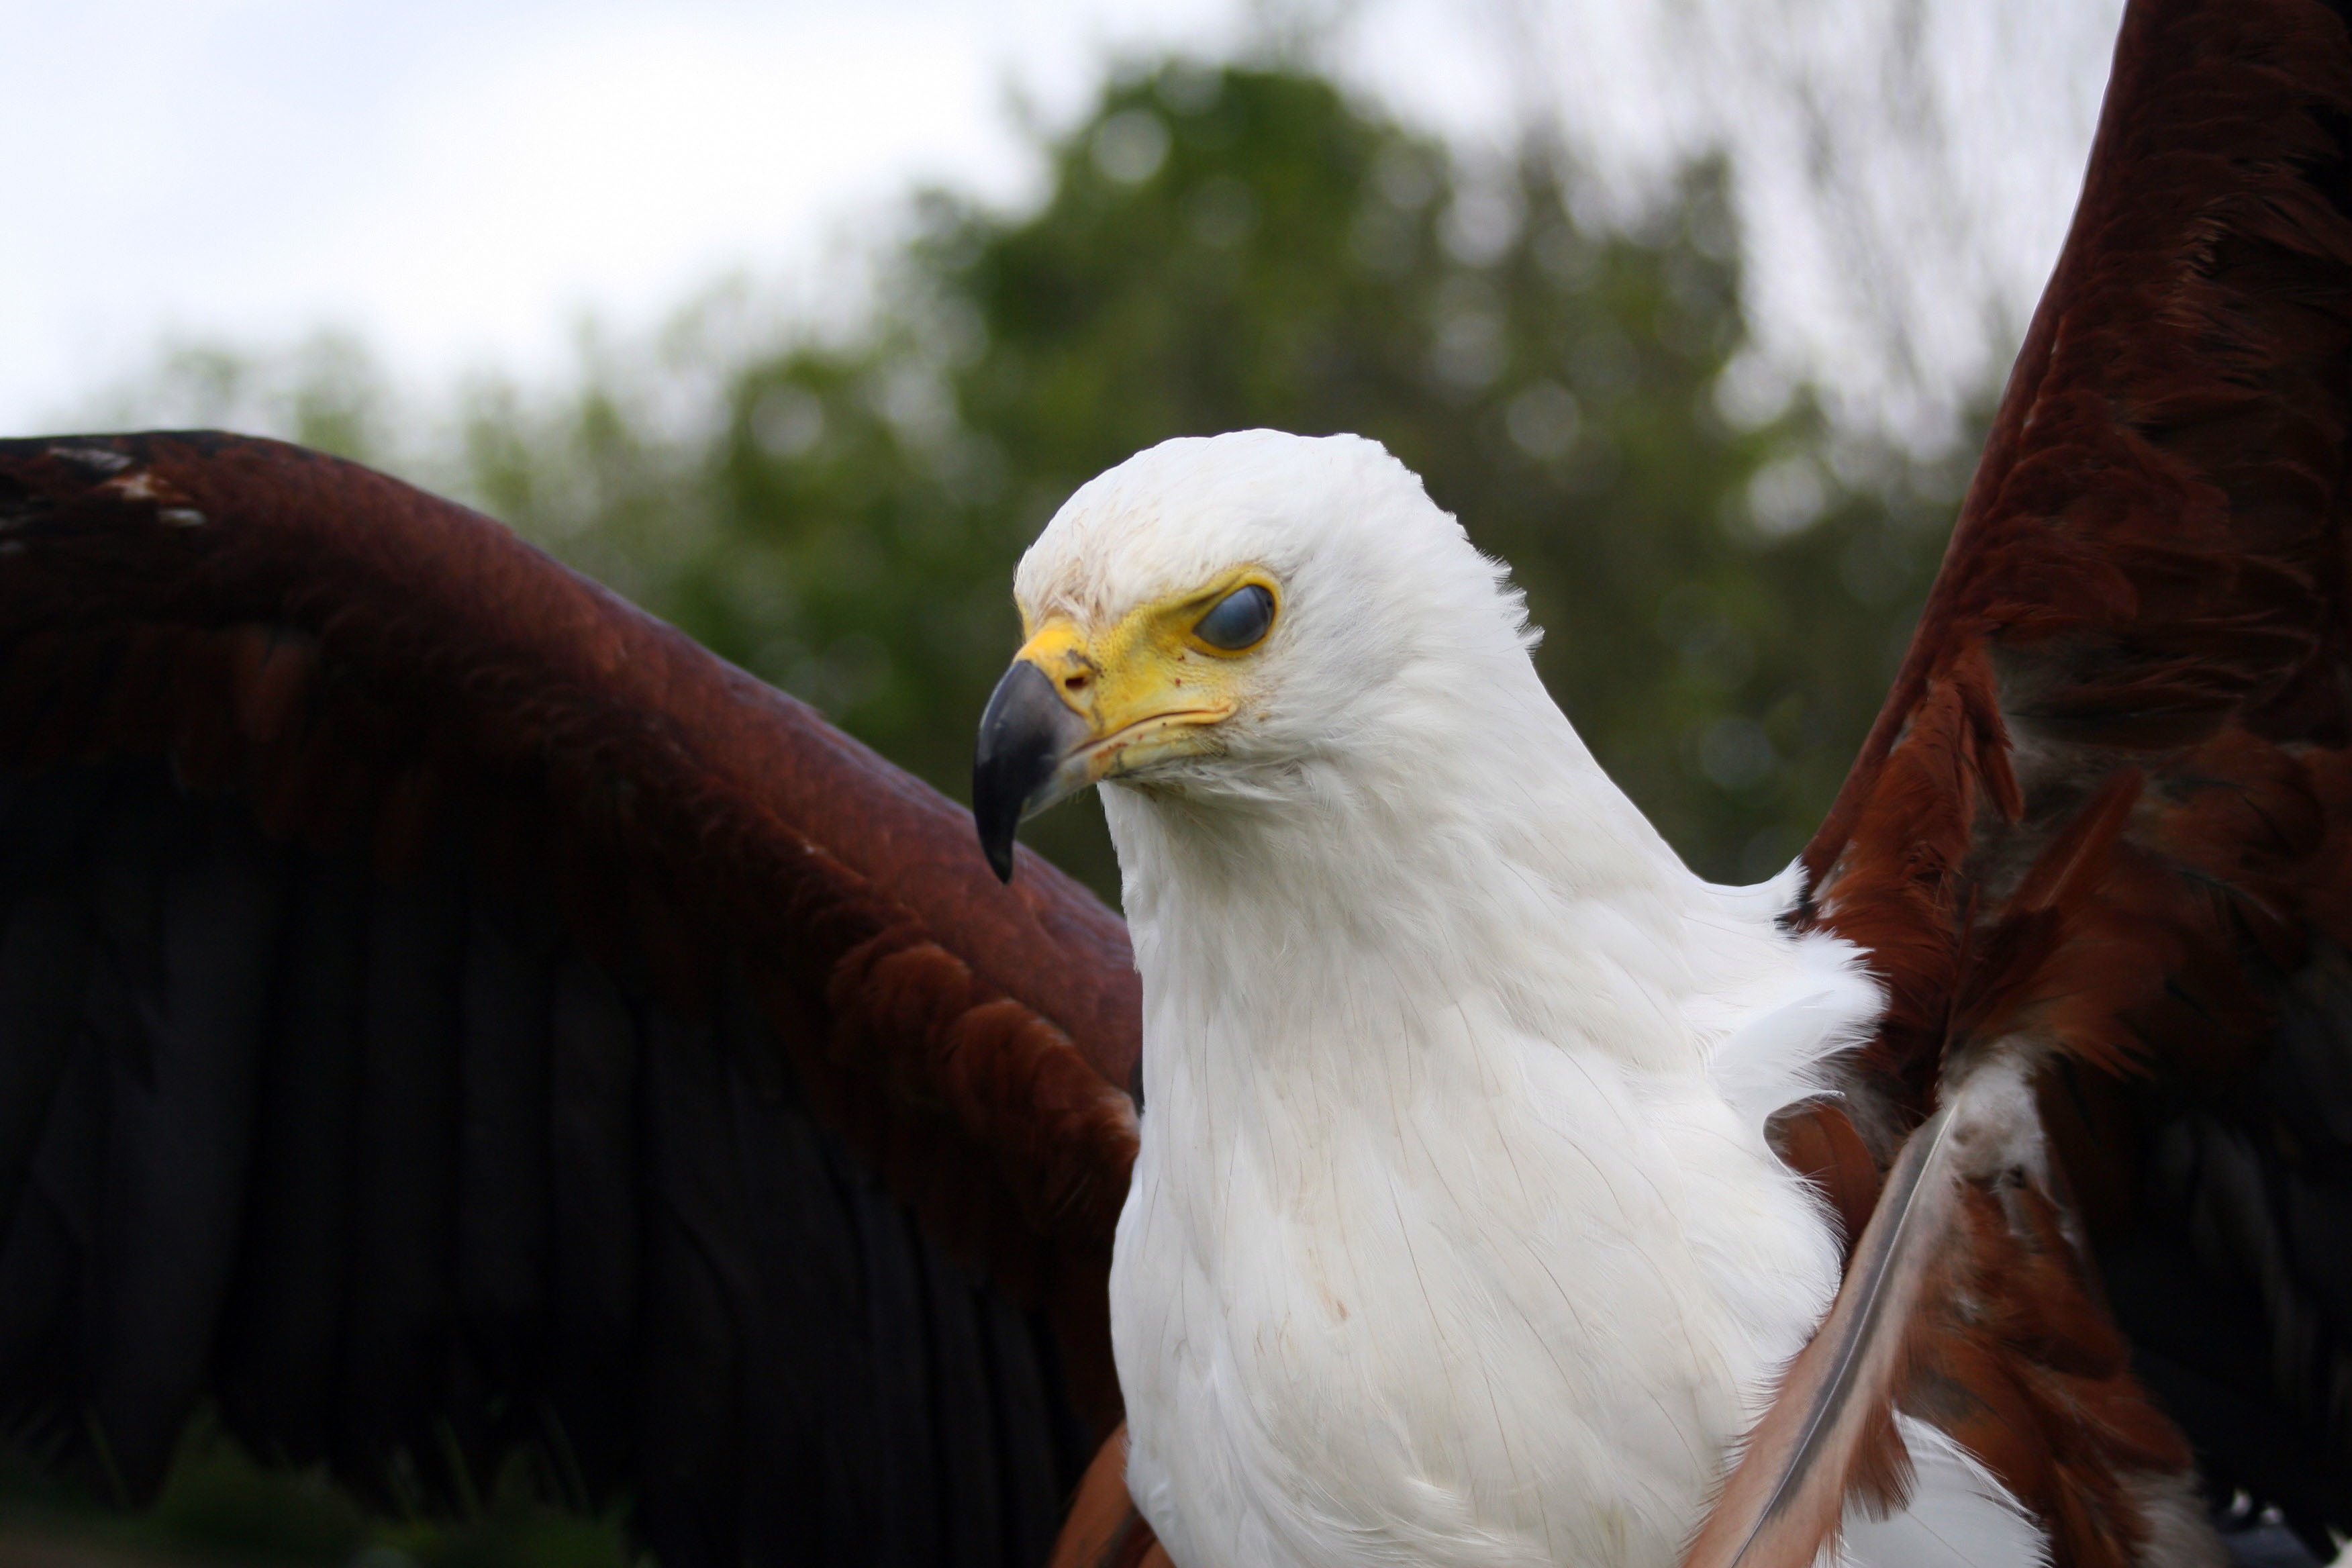
bird, wing, wildlife, beak, eagle, predator, fauna, raptor, plumage, bird of prey, bald eagle, feathers, vertebrate, falcon, brown wings, accipitriformes, white body, flexing wings